Phoronid

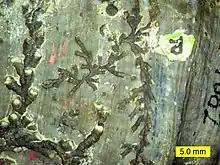
Branching colonies of hederellids

As of 2016 there are no indisputable body fossils of phoronids. Researching the Lower Cambrian Chengjiang fossils, in 1997 Chen and Zhou interpreted "Iotuba chengjiangensis" as a phoronid since it had tentacles and a U-shaped gut, and in 2004 Chen interpreted "Eophoronis" as a phoronid. However, in 2006 Conway Morris regarded "Iotuba" and "Eophoronis" as synonyms for the same genus, which in his opinion looked like the priapulid "Louisella". In 2009 Balthasar and Butterfield found in western Canada two specimens from about 505 million years ago of a new fossil, "Lingulosacculus nuda", which had two shells like those of brachiopods but not mineralized. In the authors' opinion, the U-shaped gut extended beyond the hinge line and outside the smaller shell. This would have precluded the attachment of muscles to close and open the shells, and the 50% of the animal's length beyond the hinge line would have needed longitudinal muscles and also a cuticle for protection. Hence they suggest that "Lingulosacculus" may have been a member of a phoronid stem group within the linguliform brachiopods. Another alternative is that "Eccentrotheca" lies somewhere in the phoronid stem lineage.